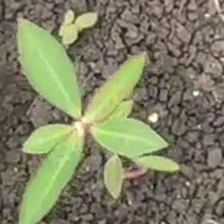
Weed species: Moti_dudhi(Euphorbia_geneculata_L)